Pequot Library

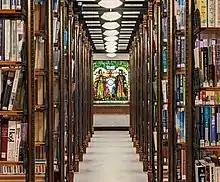
The Pequot Library main book stack room, facing Tiffany glass on the northwestern wall.

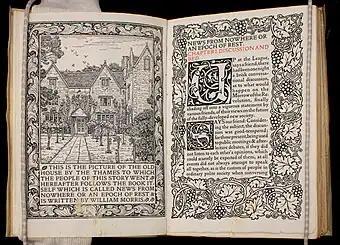
William Morris, "News from Nowhere: Or, an Epoch of Rest" (London: Kelmscott Press, 1892); Pequot Library Special Collection

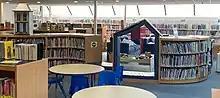
Pequot Library children's section.

The library has a large special collections consisting of manuscripts, rare books, and archives. The permanent special collection includes historically significant early American manuscripts, archives, rare books, artifacts, artwork, maps, and photographs. In total, the special collections house more than 30,000 items, many there since the library opened in 1894. Most items are available for view by appointment only with staff supervision in the Dillon Reading room of the library. The Pequot library founders built the original collection to document early Americana related to the thirteen original colonies, but it has since been expanded to include early printed books, medieval manuscripts, Shakespeareana, and information from American publishing in the twentieth century. Highlights include a 1776 Norwich edition of "Common Sense", sermons, and other theological works from the seventeenth to nineteenth centuries, material on Native Americans from the seventeenth to nineteenth centuries, and first editions of Louisa May Alcott’s works, and Kate Greenaway editions.